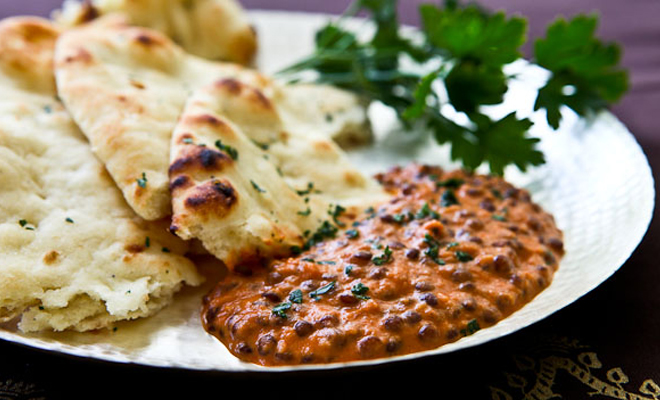
Dish: dal_makhani